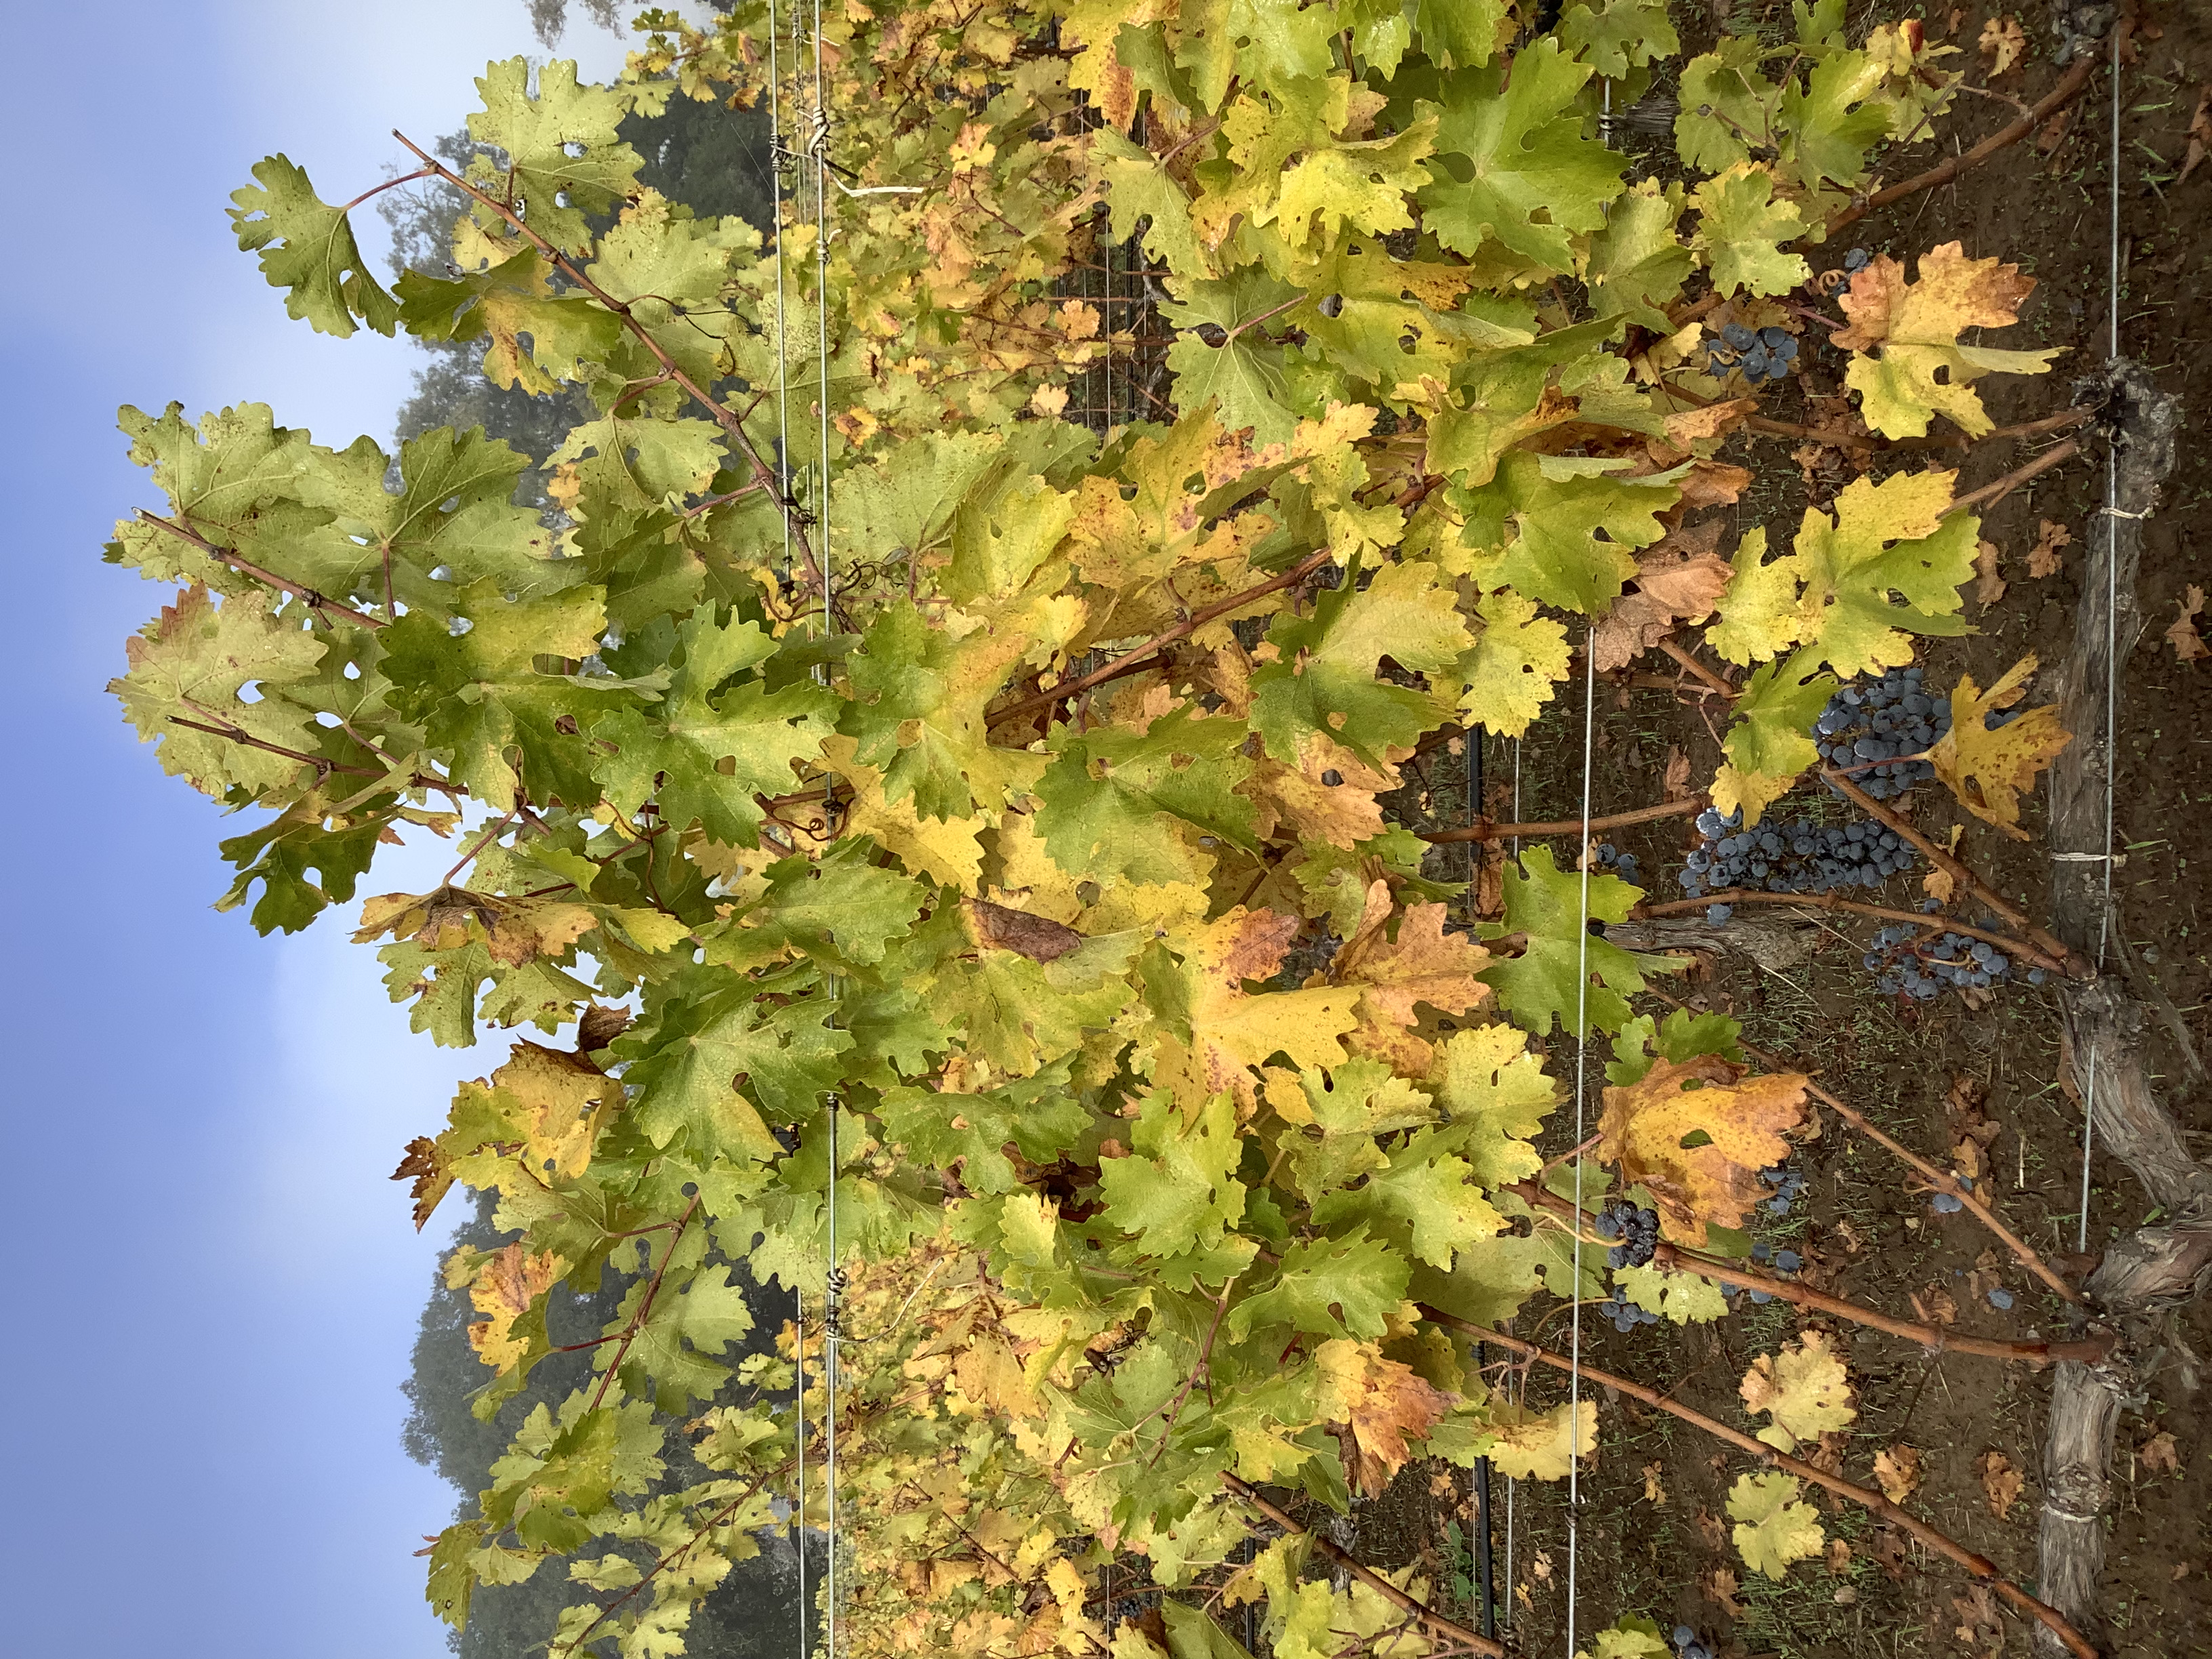
Label: No Virus